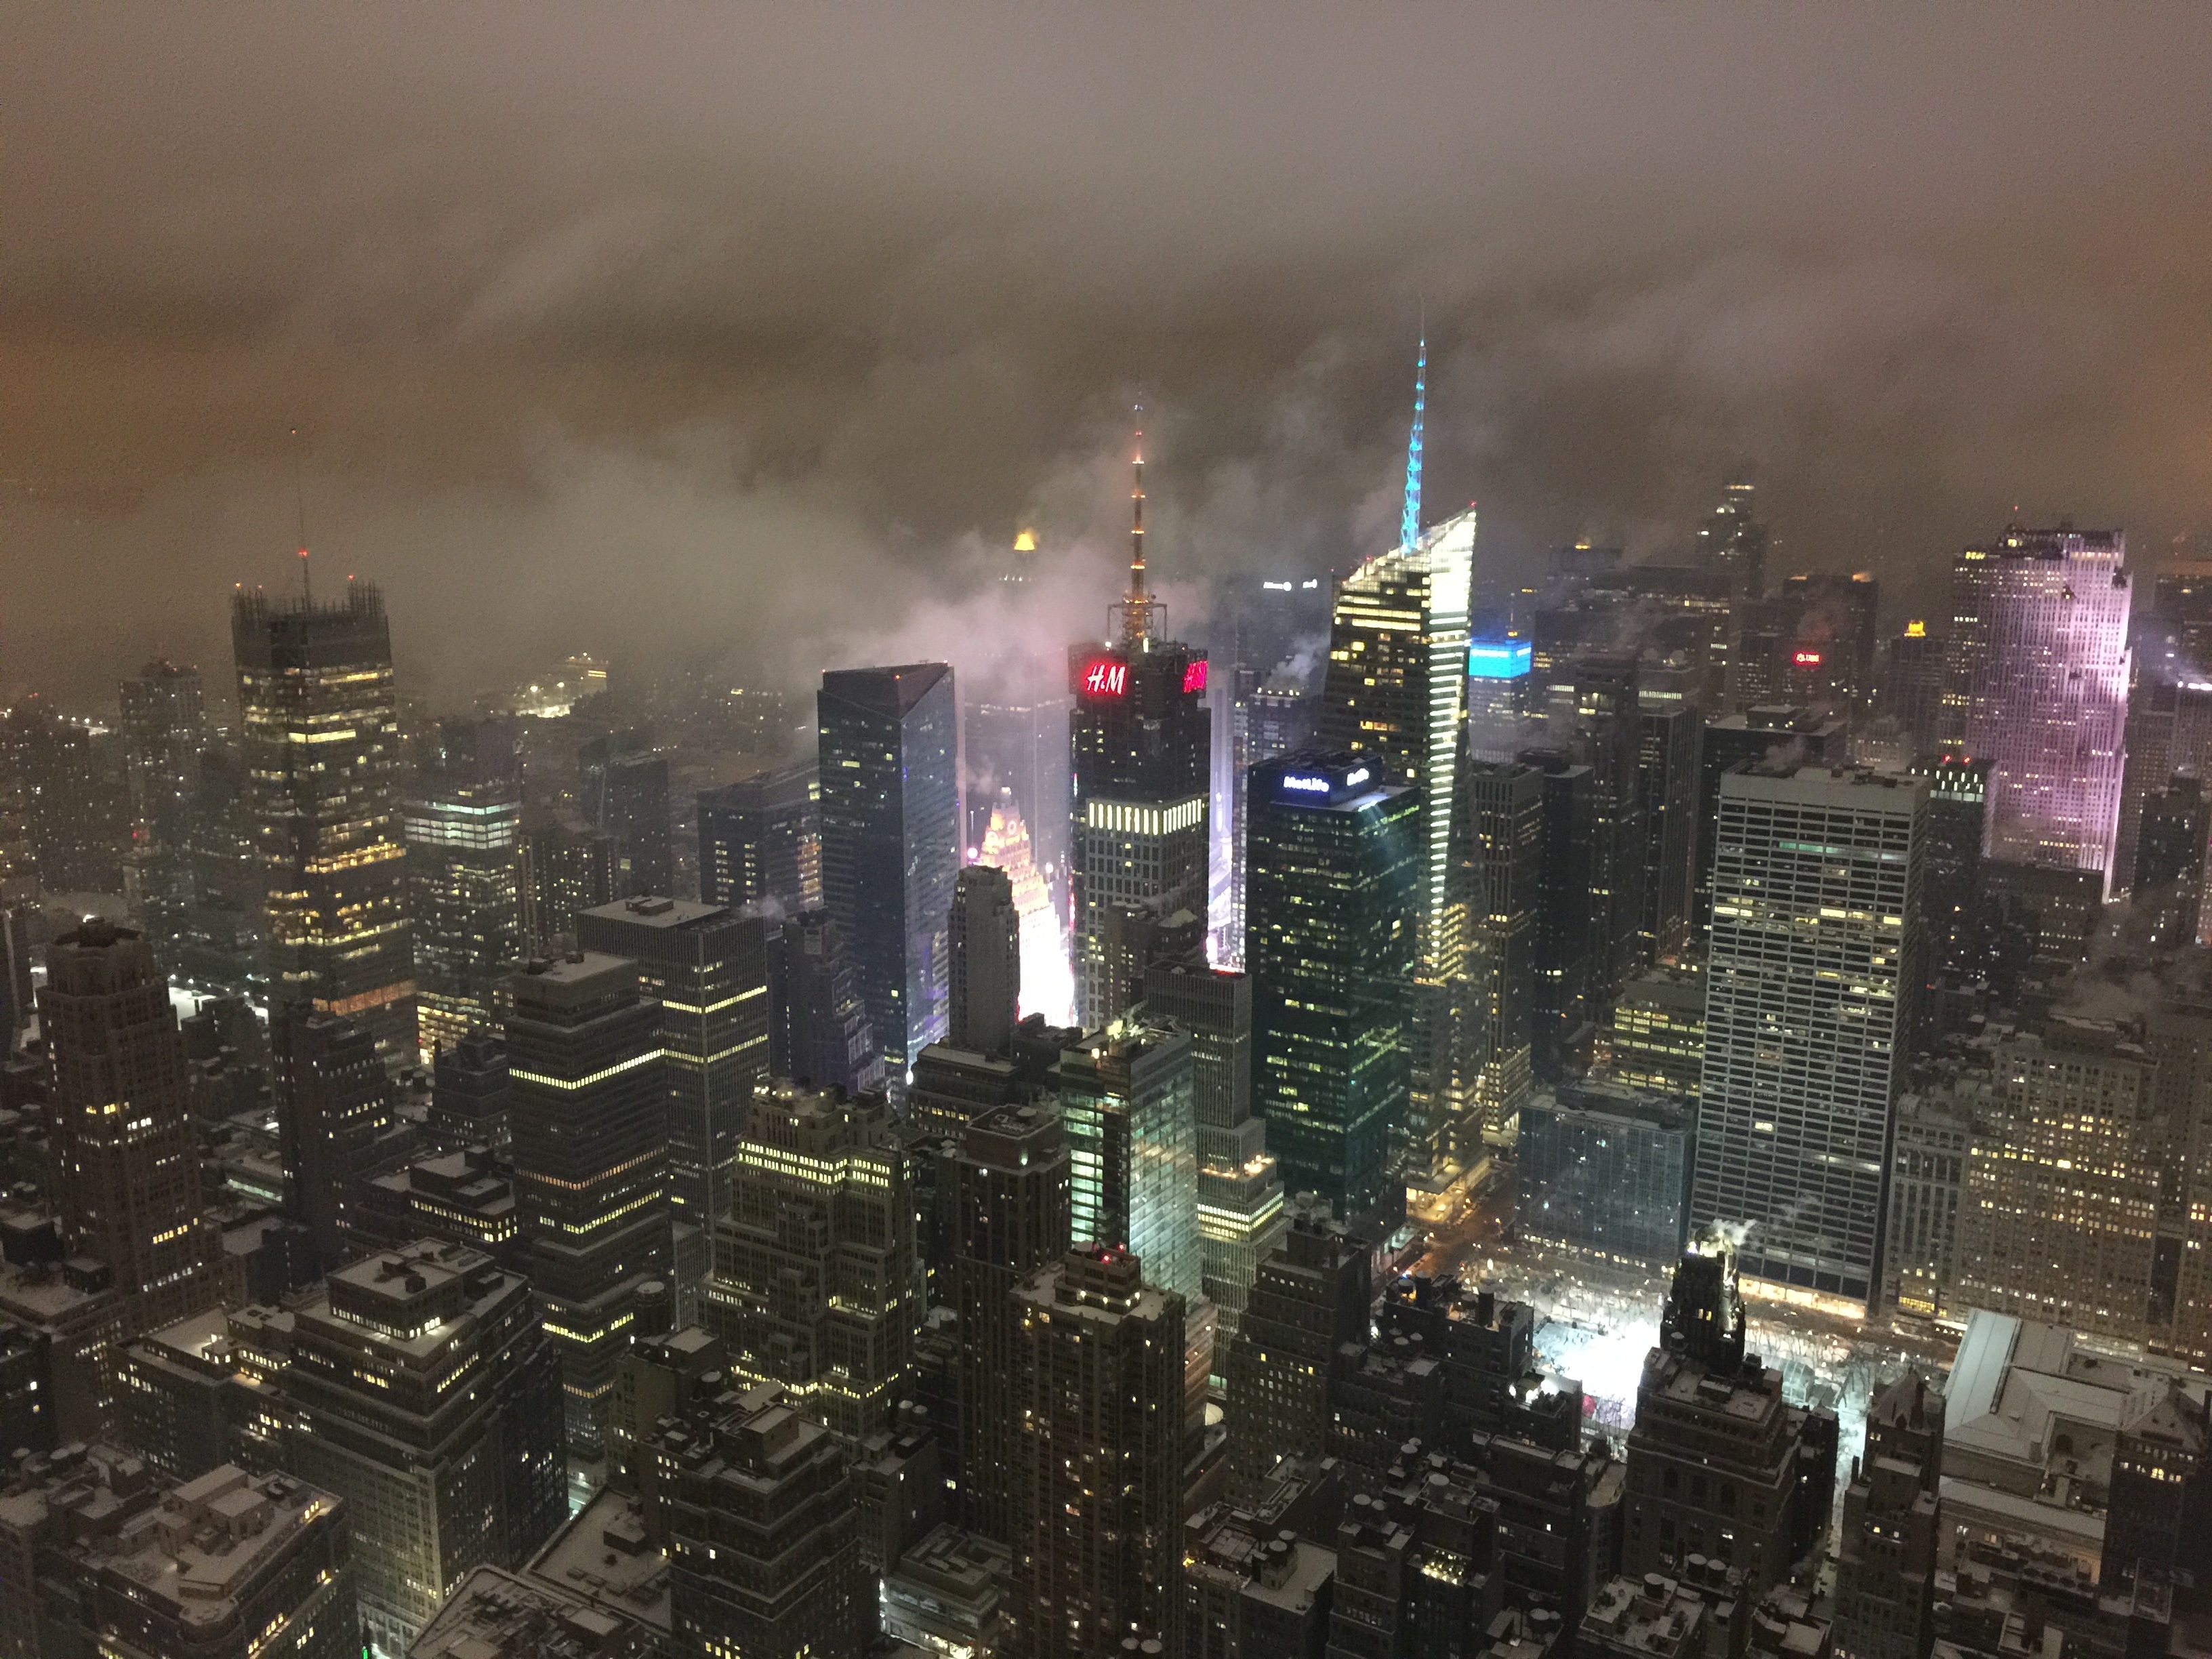
light, mist, skyline, night, city, atmosphere, skyscraper, new york, cityscape, downtown, dark, dusk, evening, reflection, darkness, lighting, tower block, magic, metropolis, aerial photography, urban light, urban area, atmospheric phenomenon, human settlement, atmosphere of earth, metropolitan area